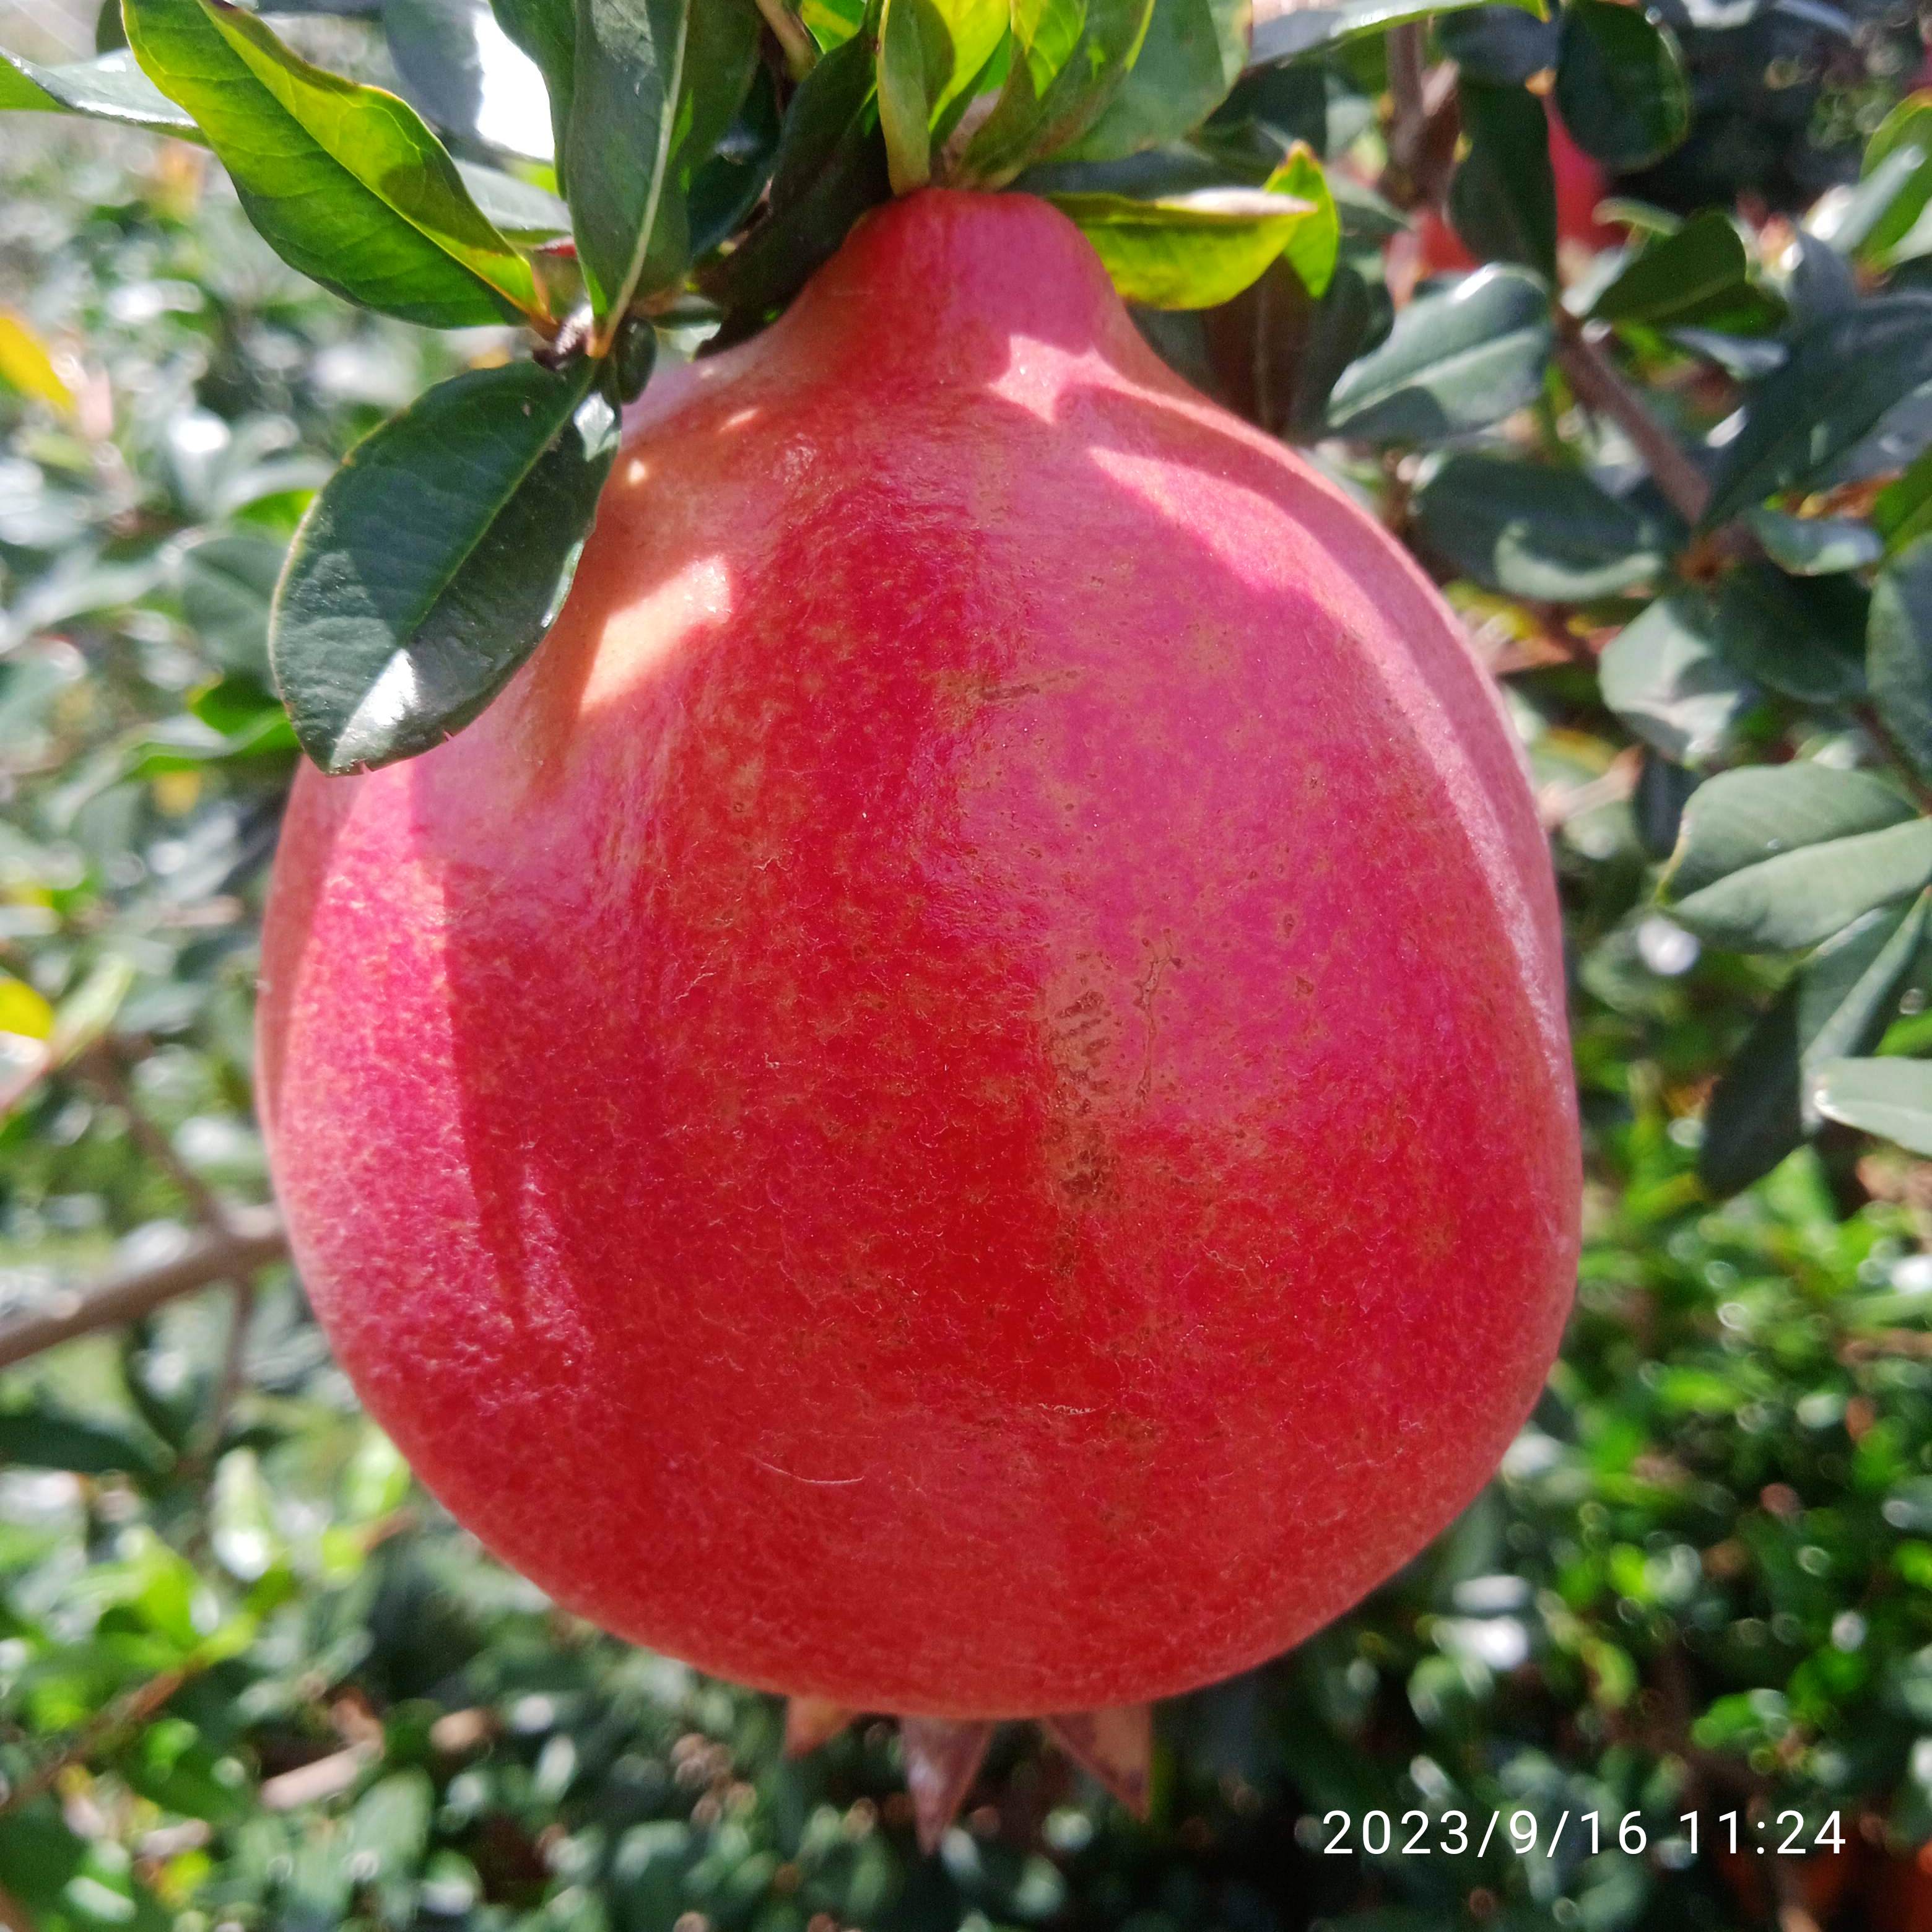
Label: Healthy